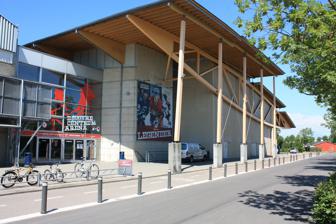
Building: Rødovre Skøjte Arena
Country: Denmark
Year built: 1995
Rødovre Skøjte Arena Location Rødovre Parkvej 425 2610 Rødovre Operator Rødovre Mighty Bulls Capacity 3,600 (seats: 2012) Construction Built 1994 Tenants Rødovre Mighty Bulls (1995–present) Rødovre Skøjte & Ishockey Klub (1995–present) Rødovre Skøjte Arena (as a result of a name sponsorship also known as Rødovre Centrum Arena ), is an ice hockey arena in Rødovre , Greater Copenhagen . The arena, inaugurated on 6 February 1995, is home to both the Rødovre Mighty Bulls and the parent club RSIK and is used for both figure skating and ice hockey . The arena replaced the old Rødovre Ice Skating Hall ( Rødovre Skøjtehal ) with the nickname Kostalden (cow shed), which was in the northeastern part of Rødovre at Rødovrevej. Rødovre Skøjte Arena is located on Rødovre Parkvej and is built together with the sporting arena Rødovrehallen via an entrance foyer. From this foyer there is access to both the spectator seats and the basement where the changing rooms are located. On the western end, the arena is connected to a secondary practice rink. The Rødovre Ice Skating Arena was built after a Norwegian model, in particular the ice hockey arena that were built for the Olympic Winter Games in Lillehammer . This is reflected, among other things, in the roof construction, which slopes out towards Rødovre Parkvej, so that the seating area on the opposite side is higher and can accommodate more spectators. The arena has a total capacity of 3,600 spectators, with 2,012 seated and standing sections behind each goal, making it one of the larger ice hockey arenas in Denmark. The attendance record of 3,600 was set on 23 March 1998 in a game against the Frederikshavn White Hawks . In 2009, a practice rink was built in connection with the main arena. The practice rink is built to North American size, making it smaller than the IIHF size used in Denmark. On top of the practice rink, there is an indoor tennis court. In 2020, an LED scoreboard was added over centre ice. Also in 2020, the boards will be replaced with a more flexible variety. References